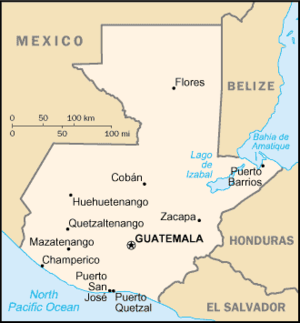
Huehuetenango
Huehuetenangos beliggenhed i Guatemala
Huehuetenango er en by i den vestlige del af Guatemala med et indbyggertal på cirka 81.000. Byen er hovedstad i et departement af samme navn og blev grundlagt i 1524.